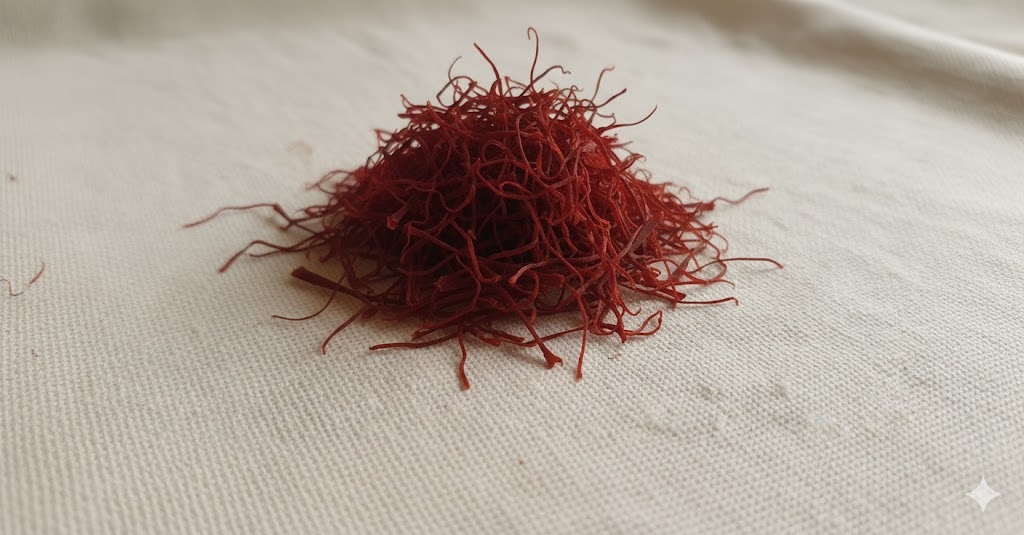
Saffron quality class: mogra